RAAF Station Tocumwal

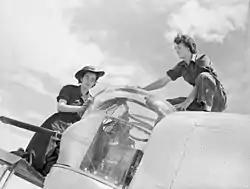
Two members of the Women's Auxiliary Australian Air Force working on a B-24 Liberator at Tocumwal in 1944

RAAF Station Tocumwal was a major Royal Australian Air Force base during World War II.